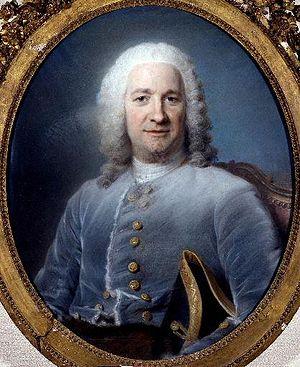
Portrait de Jean Pâris de Montmartel, par Maurice Quentin de La Tour. 1746.
Jean Pâris de Monmartel, né le 3 août 1690 à Moirans, mort dans son château de Brunoy le 10 septembre 1766, est un financier français.